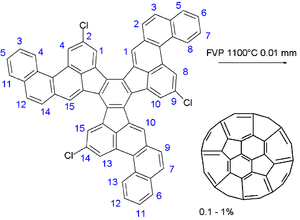
La chimie des fullerènes est un domaine de la chimie organique consacré à l'étude des propriétés chimiques des fullerènes. La recherche dans ce domaine est motivée par la nécessité de fonctionnaliser les fullerènes et de modifier leurs propriétés. Par exemple, le fullerène est connu pour être insoluble mais l'ajout d'un groupe adapté peut améliorer sa solubilité. Par l'ajout d'un groupe polymérisable, un polymère du fullerène peut être obtenu. Les fullerènes fonctionnalisés sont divisés en deux catégories : les exofullerènes, avec des substituants à l'extérieur de la cage, et les endofullerènes, avec des molécules piégées dans la cage.